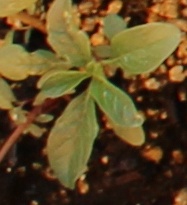
Label: Waterhemp